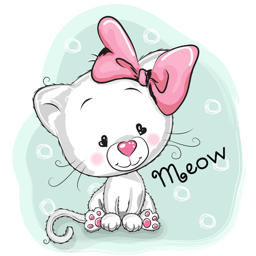
kitten on a blue background vector